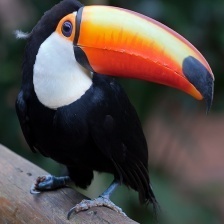
Species: TOUCHAN
Scientific name: RAMPHASTIDAE
ImageNet parent category: toucan